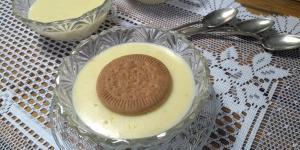
natillas de chocolate blanco